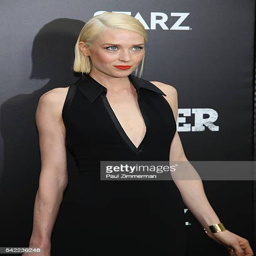
actor attends the season premiere